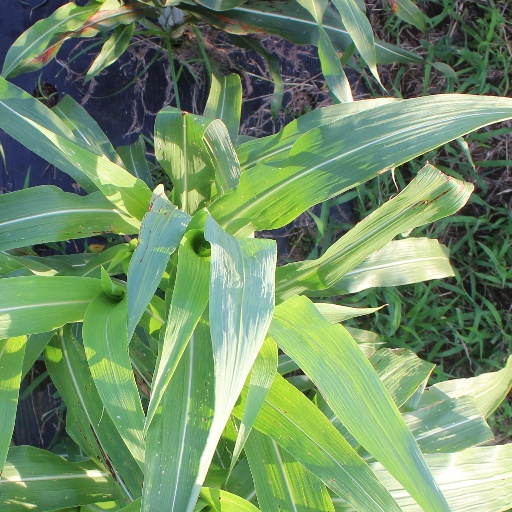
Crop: sorghum